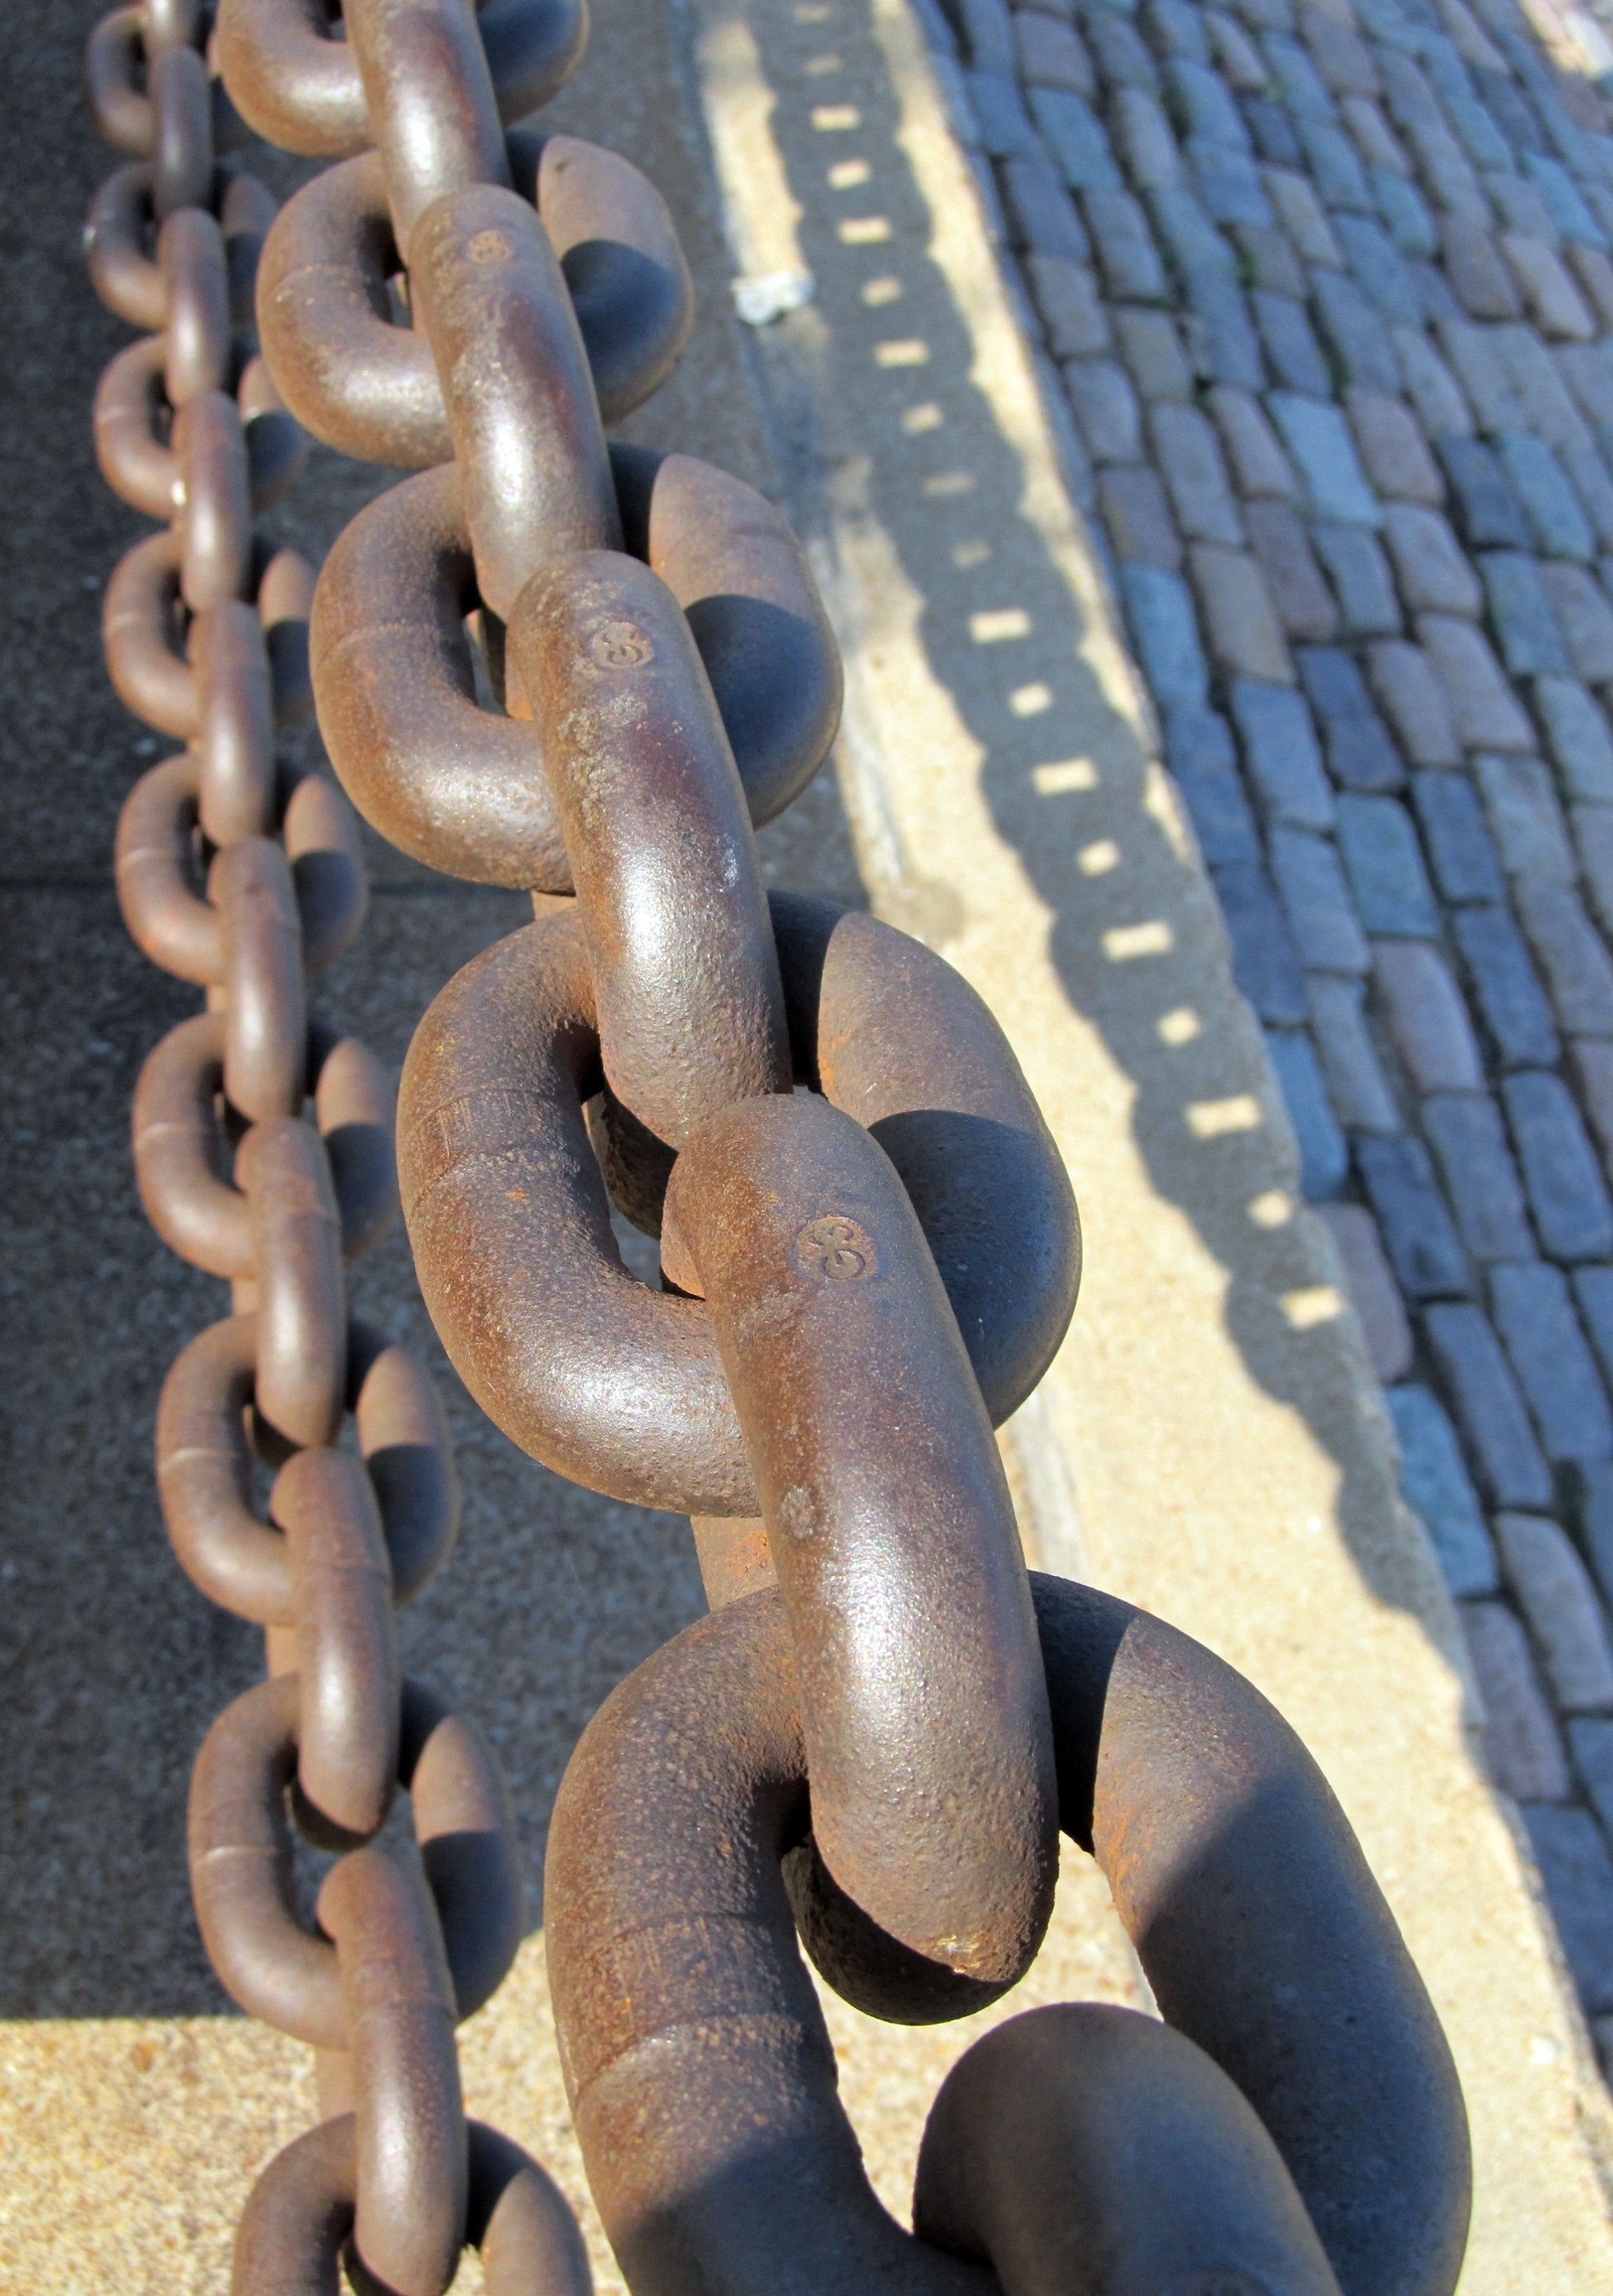
chain, steel, statue, metal, tie, industrial, industry, link, security, sculpture, art, big, connect, iron, carving, strong, serpent, linked, chain links